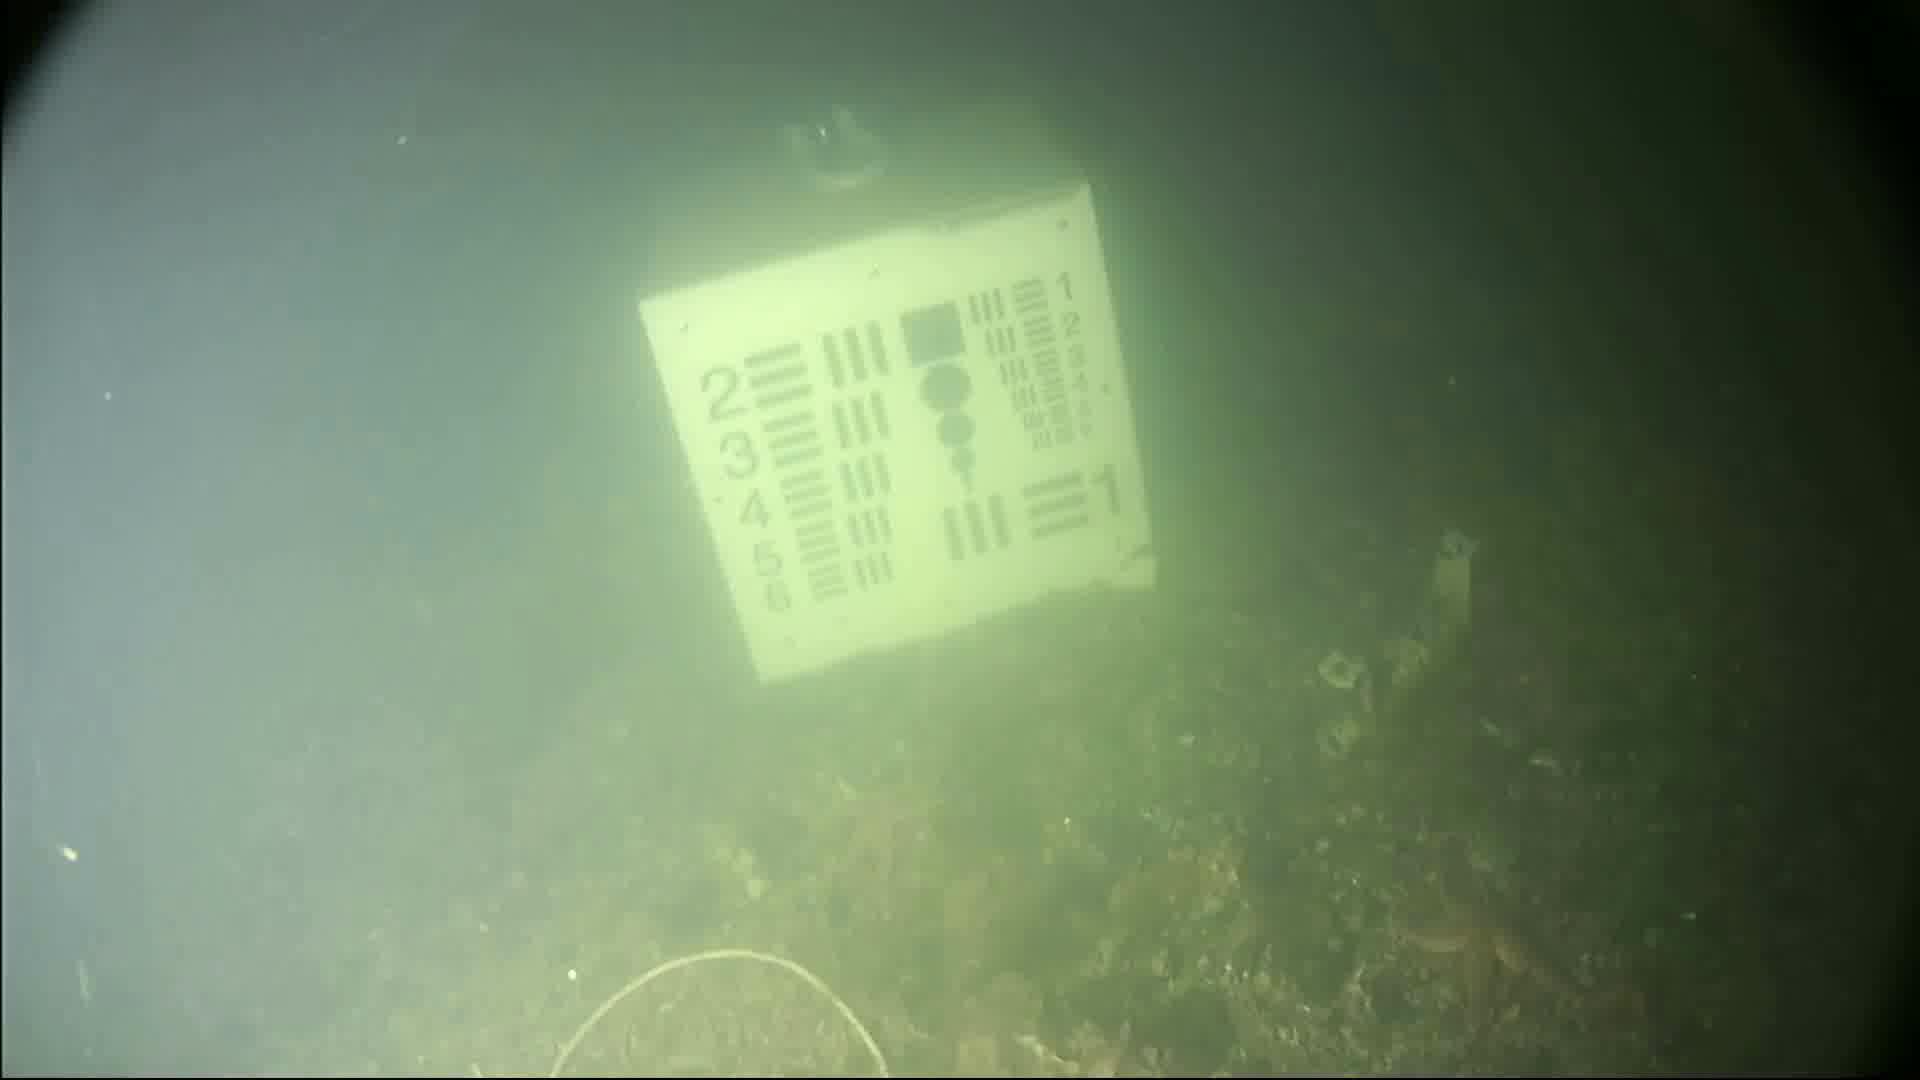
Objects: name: starfish